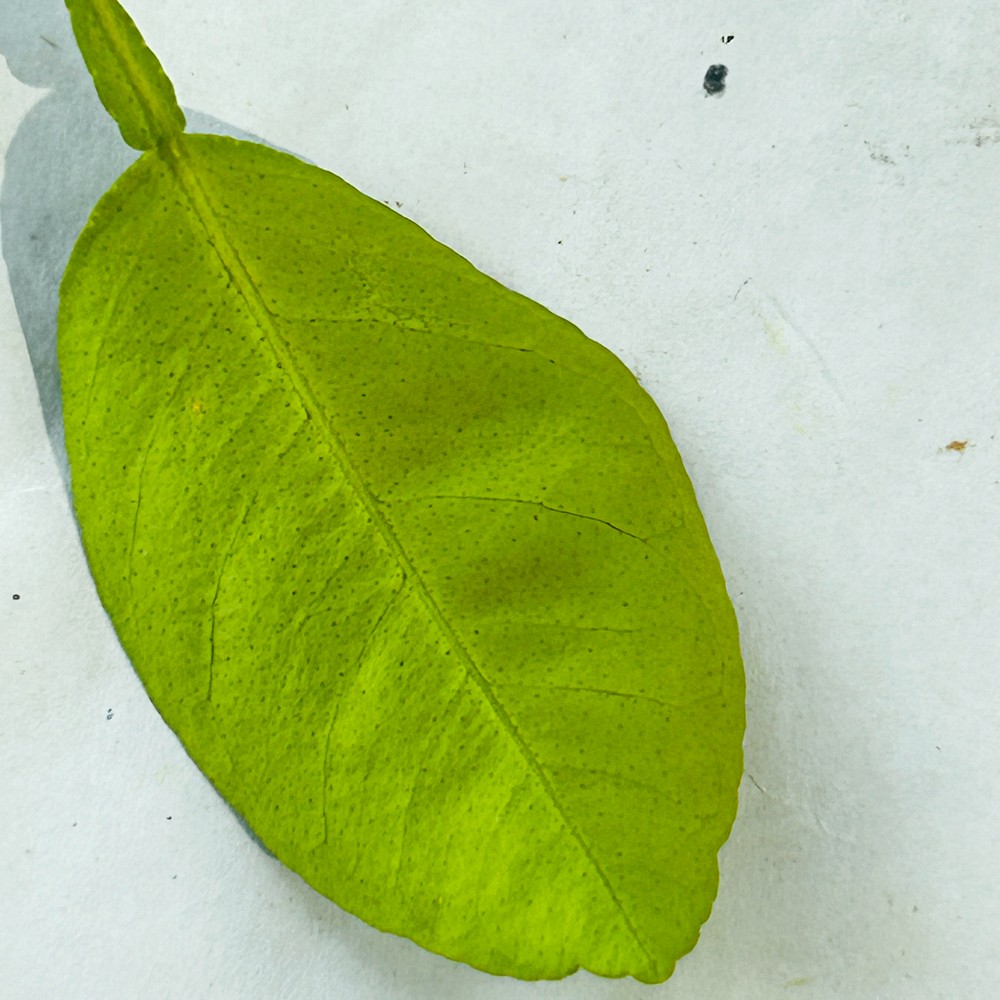
Label: Healthy Leaf